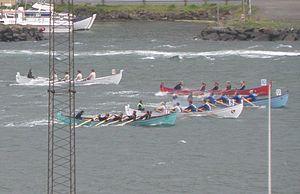
Le sport aux îles Féroé occupe une place importante dans la vie locale. Malgré une population réduite les Féroïens sont très actifs. Ils ont des compétitions nationales en football, handball, volley-ball, badminton, natation, aviron en plein air et aviron en salle, équitation, tir, tennis de table, judo, golf, tennis, tir à l'arc, gymnastique, cyclisme, triathlon, ainsi qu'en athlétisme.